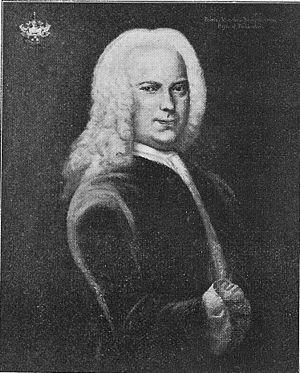
Bredo von Munthe af Morgenstierne
Bredo von Munthe af Morgenstierne, født Munthe var en dansk-norsk kollegieembedsmand og godsejer.